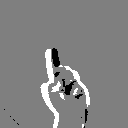
ASL letter: d